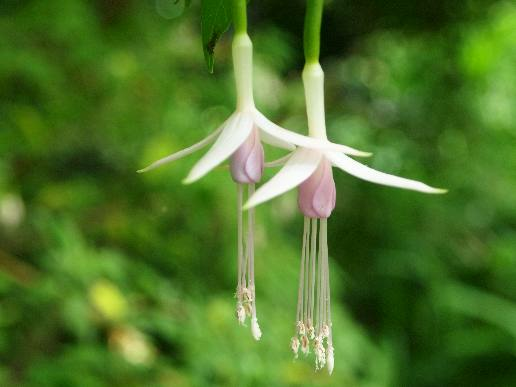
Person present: No